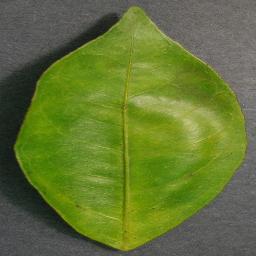
Label: Orange___Haunglongbing_(Citrus_greening)